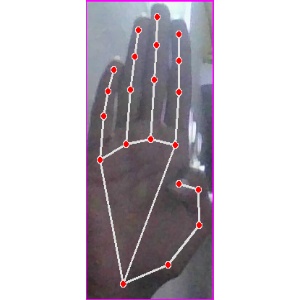
अक्षर: झ